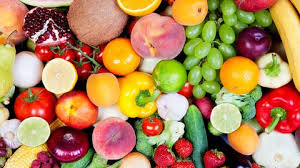
Label: trash